Samuel Benchetrit

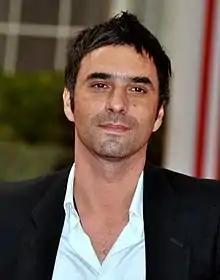
Benchetrit in 2011

Benchetrit was born to a family of Romani, Sephardic and Ashkenazi Jewish ancestry.